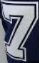
Number: 7